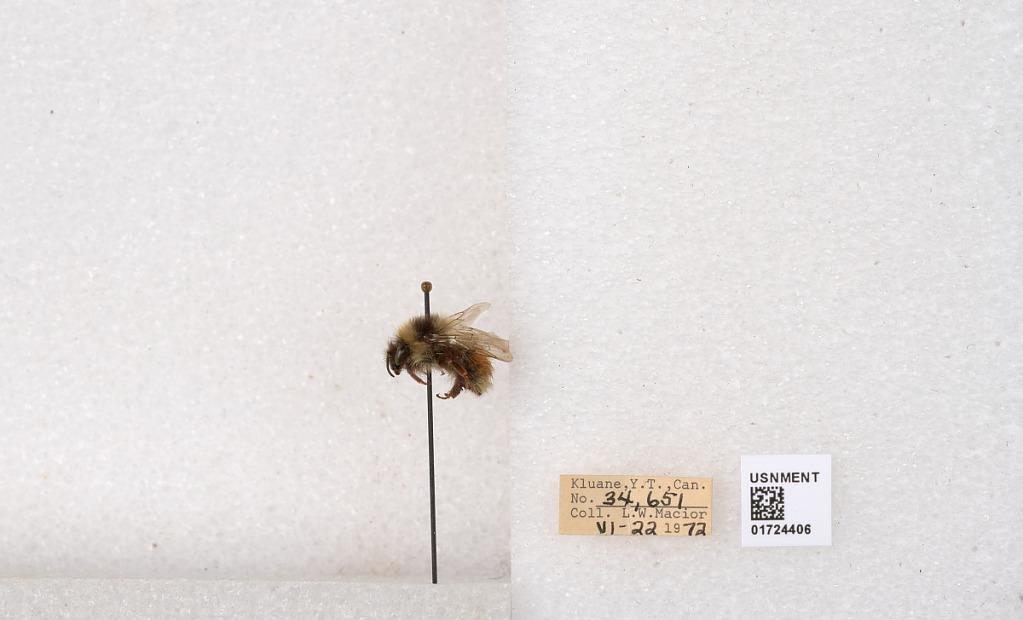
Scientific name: Bombus (Pyrobombus) sylvicola Kirby
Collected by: L. Macior
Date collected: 1972-6-22
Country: Canada
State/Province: Yukon Territory
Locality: Kluane National Park and Reserve
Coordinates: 60.7493, -139.504